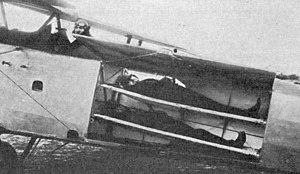
Le Breguet 14 est un biplan conçu en France et utilisé pendant la Première Guerre mondiale. Il servait comme avion de reconnaissance ou bombardier. Il a été fabriqué en un grand nombre d’exemplaires durant la guerre et la production a été poursuivie bien au-delà de 1918.